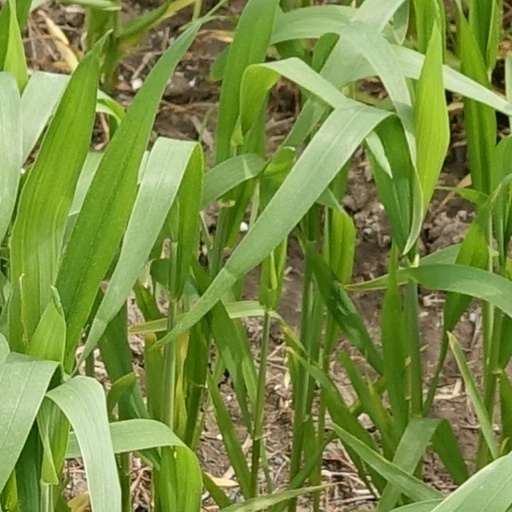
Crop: wheat